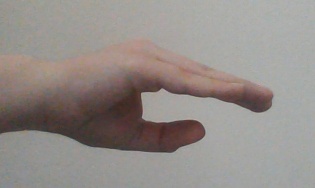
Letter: jeem